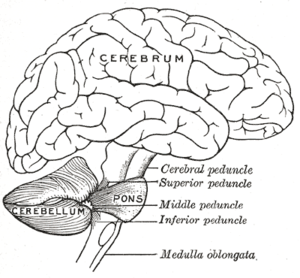
Lillehjerne
Tegning af den menneskelige hjerne, der viser cerebellum og pons.
Lillehjernen er en del af hjernen, og den ligger bagest i hjernekassen lige under storhjernen.